Fidel Segundo

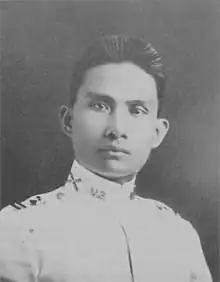
Segundo as a captain in the Philippine Scouts

Fidel Ventura Segundo (24 April 1894 – 6 January 1945) was a Filipino brigadier general and World War II hero. He commanded the 1st Regular Division (Philippines) during the invasion by Japan and then survived the Bataan Death March. Paroled from prison, Segundo was later executed for aiding the Filipino resistance forces.